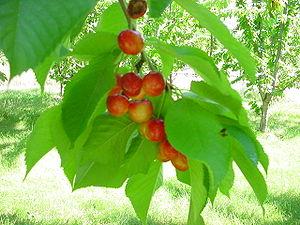
La cerise est le fruit comestible du cerisier. Il s'agit d'une drupe, de forme sphérique, de couleur généralement rouge plus ou moins foncé jusque noire, plus rarement jaune. Ce petit fruit compte environ 50 calories pour 100 grammes. La fleur est généralement blanche.